Sky position (RA, Dec in degrees): 122.26, 11.138
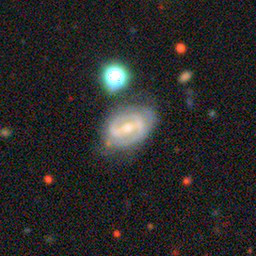
Galaxy morphology: Barred Spiral Galaxies